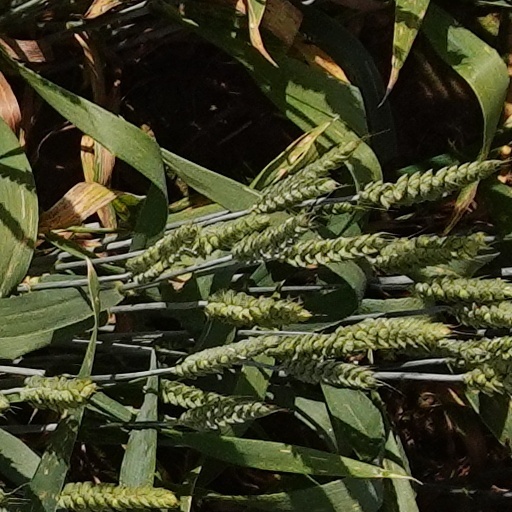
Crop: wheat